Zacua MX3

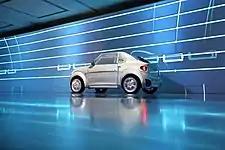
Zacua MX2

In addition to the MX3, Zacua has also expanded its offer with a coupe variant with a gently sloping roof and a stepped rear end, known as the MX2. It received the same technical specification as the MX3.